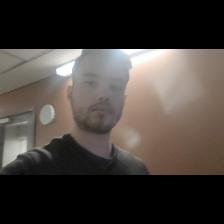
Label: Human